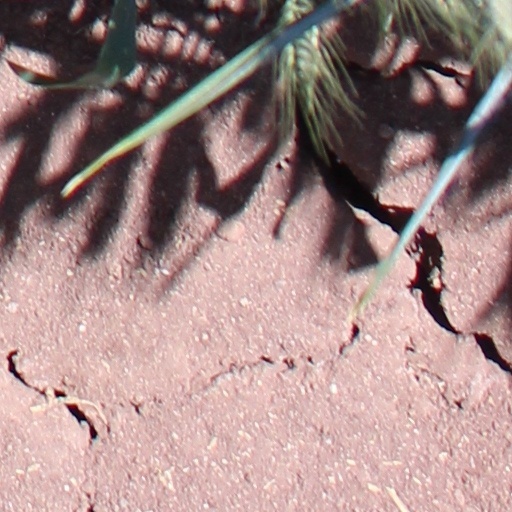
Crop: wheat